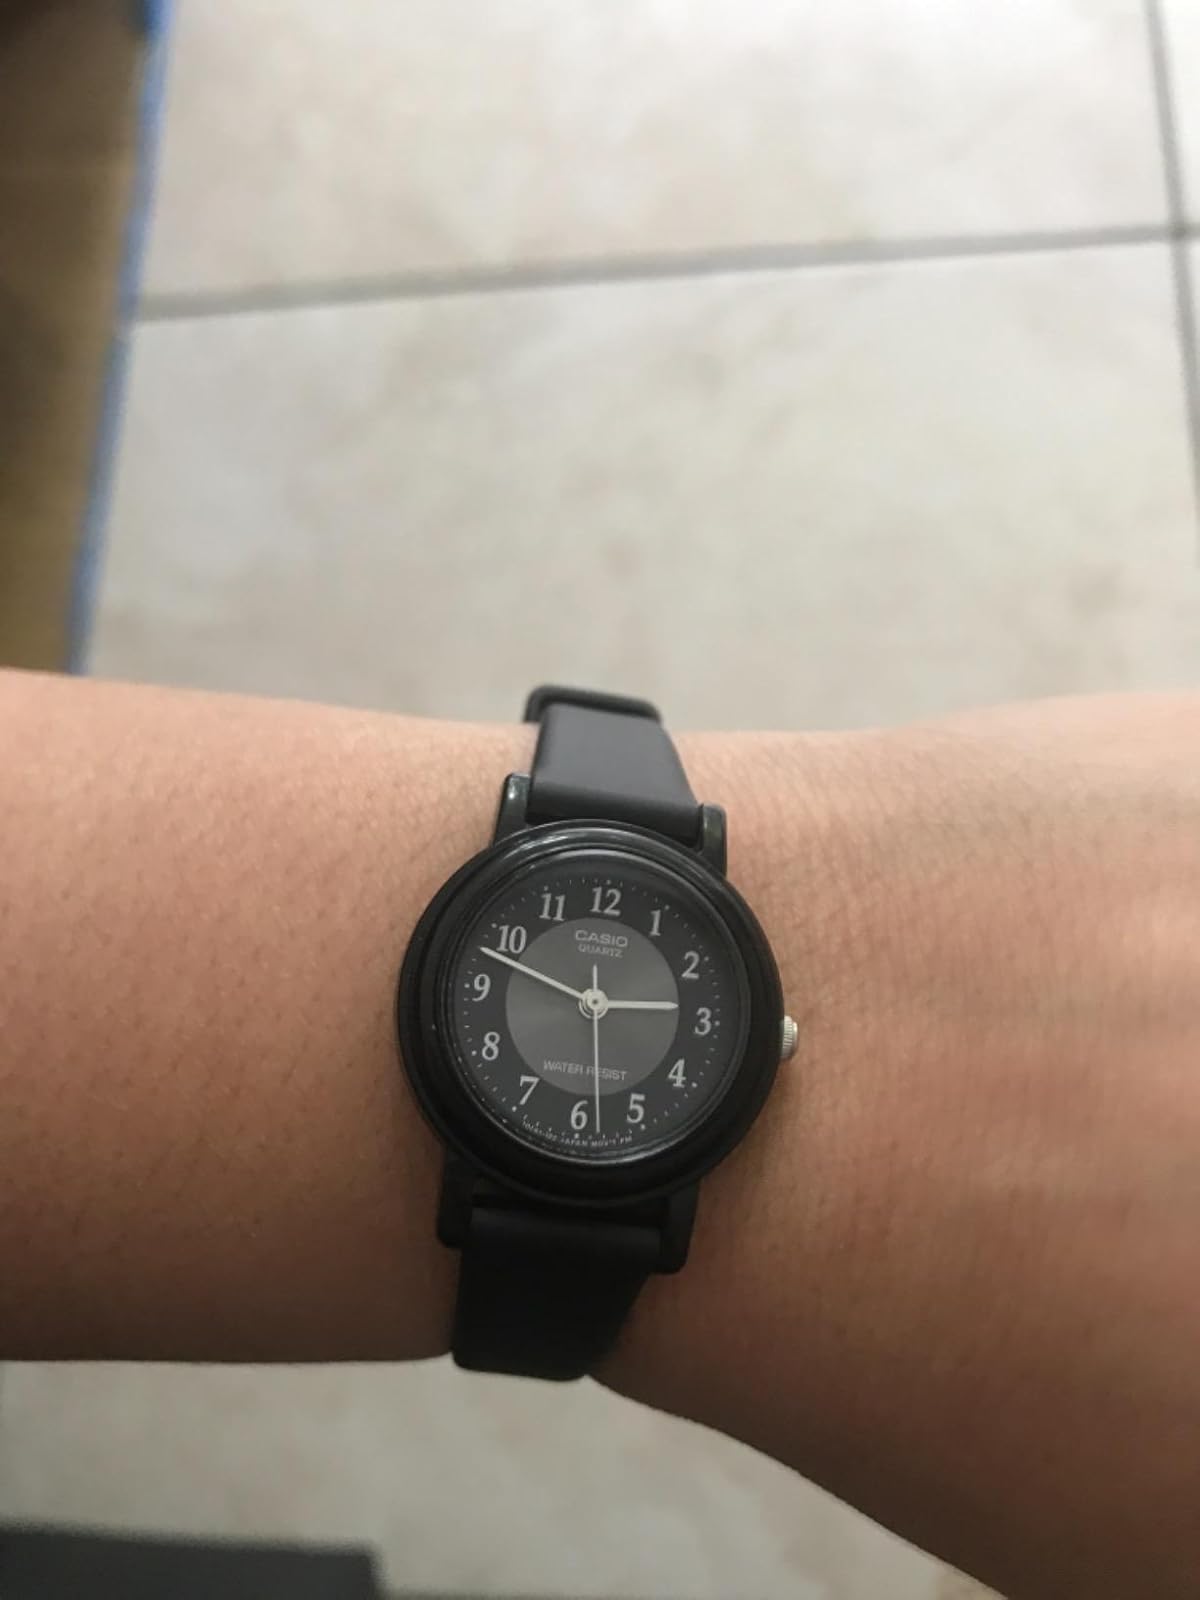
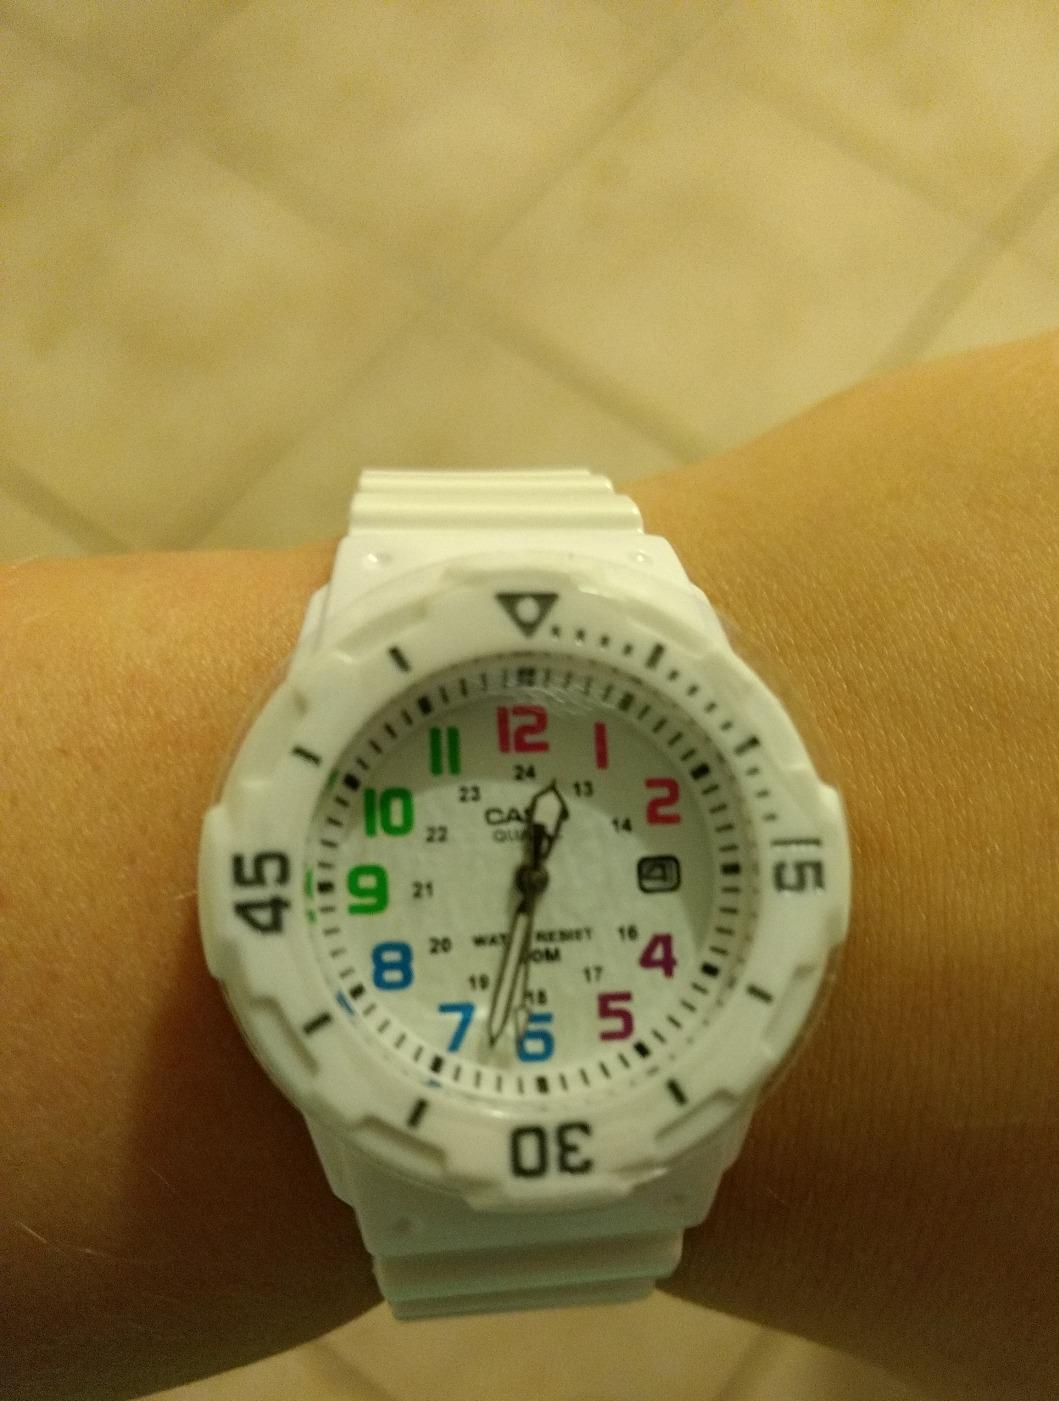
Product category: accessories_watch
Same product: no